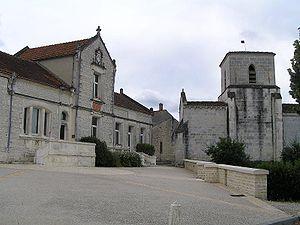
Gimeux est une commune du Sud-Ouest de la France, située dans le département de la Charente.